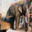
Label: elephant